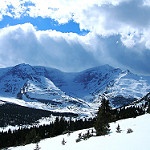
Scene: Outdoor